In the Clear Moonlit Dusk

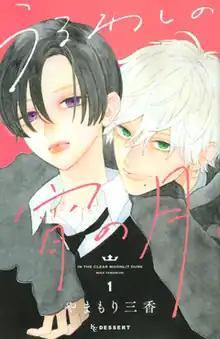
First "tankōbon" volume cover

is a Japanese manga series written and illustrated by Mika Yamamori. It began serialization in "Dessert" in July 2020. As of May 2025, the series' individual chapters have been collected into nine volumes. An anime television series adaptation produced by East Fish Studio is set to premiere in January 2026.